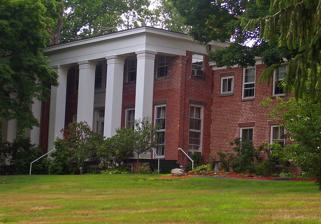
Building: Cromwell Manor
Country: United States of America
Year built: 1820
Historic house in New York, United States United States historic place Cromwell Manor U.S. National Register of Historic Places Front (east) elevation of manor in 2007 Interactive map showing the location of Cromwell Manor Location Cornwall , NY Nearest city Newburgh Coordinates 41°25′35″N 74°02′38″W / 41.42639°N 74.04389°W / 41.42639; -74.04389 Area 7 acres (3 ha) Built 1820 Architectural style Greek Revival MPS Historic and Architectural Resources of Cornwall NRHP reference No. 96000555 Added to NRHP June 3, 1996 Cromwell Manor , also known as the David Cromwell House and Joseph Sutherland House , is located on Angola Road in Cornwall , New York, United States, just south of its intersection with US 9W . It consists of four properties, two of which are of note: the 1820 manor house, built in a Greek Revival style and added onto in 1840 and a 1779 cottage known as  The Chimneys, the original home on the site. When built, it was one of the first large houses in rural Cornwall built as a luxury home rather than a farmhouse, and one of the few Greek Revival buildings built of brick in the town. After over a century as a Cromwell family home, it was sold and became a teachers' retreat. As of 2022, it is being operated as the Cromwell Manor Historic Inn, with both properties available to guests. In 1996 it was added to the National Register of Historic Places . Property There are four contributing properties on the seven-acre (3 ha) lot : the main house, The Chimneys, another guest house and a privy . A well and garage are not considered contributing since they date only to the 20th century. The main house is a brick two-story, five- bay brick structure with a full front portico supported by six large square columns, sitting at the top of a low rise, looking out toward the east on the mountains of Black Rock Forest in the Hudson Highlands . The roof is flat, with a cornice and plain frieze at the roofline and four chimneys at each corner. A two-story rectangular wing connects to the north end, and a screened porch runs the length of the west (rear) elevation. On both front and rear the windows have sandstone sills and lintels. The main entrance is a paneled, glazed wood door with molded surround and sidelights. It is flanked by plain pilasters that support a molded entablature that reaches to the second story. Inside, the house follows a center hall plan. Many of its original features remain intact, including molded ceilings and architraves and marble mantels . Sliding pocket doors divide the parlors . The Chimneys The Chimneys, also the Joseph Sutherland House, is a shingle -sided frame cottage on a stone foundation . It consists of two blocks, a main one-and-a-half-story section three bays wide with a one-story, two-bay addition on the south. Its interior has been extensively renovated since its construction but the Dutch door , wide board flooring and mantel remain. A non-contributing well is located in front of the cottage. The guest house, a frame gable -roofed structure, is located to the west. The frame privy is to the southwest. The modern garage is northeast. History The Sutherland family, one of Cornwall's oldest, bought most of the property today's Angola Road runs through in the 18th century (The houses of Daniel and David are to the northeast, closer to downtown along the road). Joseph Sutherland built the small cottage around 1779, where he operated a tavern . He also worked as a shoemaker on the side. David Cromwell, a local merchant and gentleman farmer, by some accounts a descendant of Oliver Cromwell , who overthrew the British crown in the mid-17th century, bought the property from the Sutherland family in 1830. He lived in the Sutherland house until the manor was complete around 1835. This larger house was a departure in style and purpose from those that had been built in rural Cornwall until then, a style serving those who did not derive most of their income from the surrounding farm. Cromwell's further distinguished itself by using brick. The guest house was added in 1840 and the privy 50 years later, around 1890. Cromwell Manor remained in the family until 1941, when Emily Cromwell sold it to the Association of Retired Teachers of the City of New York (a venerable organization, also known as A.R.T., founded in 1919). A.R.T. used it as a retreat for its members, retired New York City teachers, until selling it to its present owners in 1988. References Hudson Valley portal